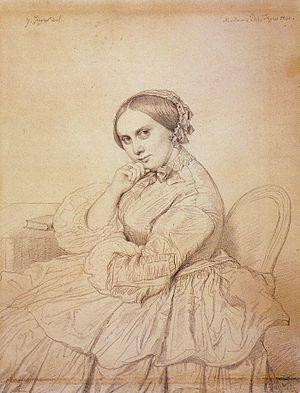
Ingres, portrait de Delphine Ramel future épouse de l'artiste, en 1852, dessin conservé au musée Bonnat de Bayonne
Le Portrait de Madame Ingres née Ramel est un tableau peint en 1859 par Jean-Auguste-Dominique Ingres qui représente Delphine Ramel, dite Ingres par mariage, seconde épouse du peintre née le 26 décembre 1808 à Paris et morte le 11 mai 1887 dans la même ville et nièce de Charles Marcotte d'Argenteuil. Conçu probablement comme le pendant de l'autoportrait d'Ingres peint la même année, le portrait est la propriété de la Oskar Reinhart Collection. Ingres a aussi fait un premier portrait de son épouse à la mine de plomb en 1852, aujourd'hui propriété du Musée Bonnat-Helleu.